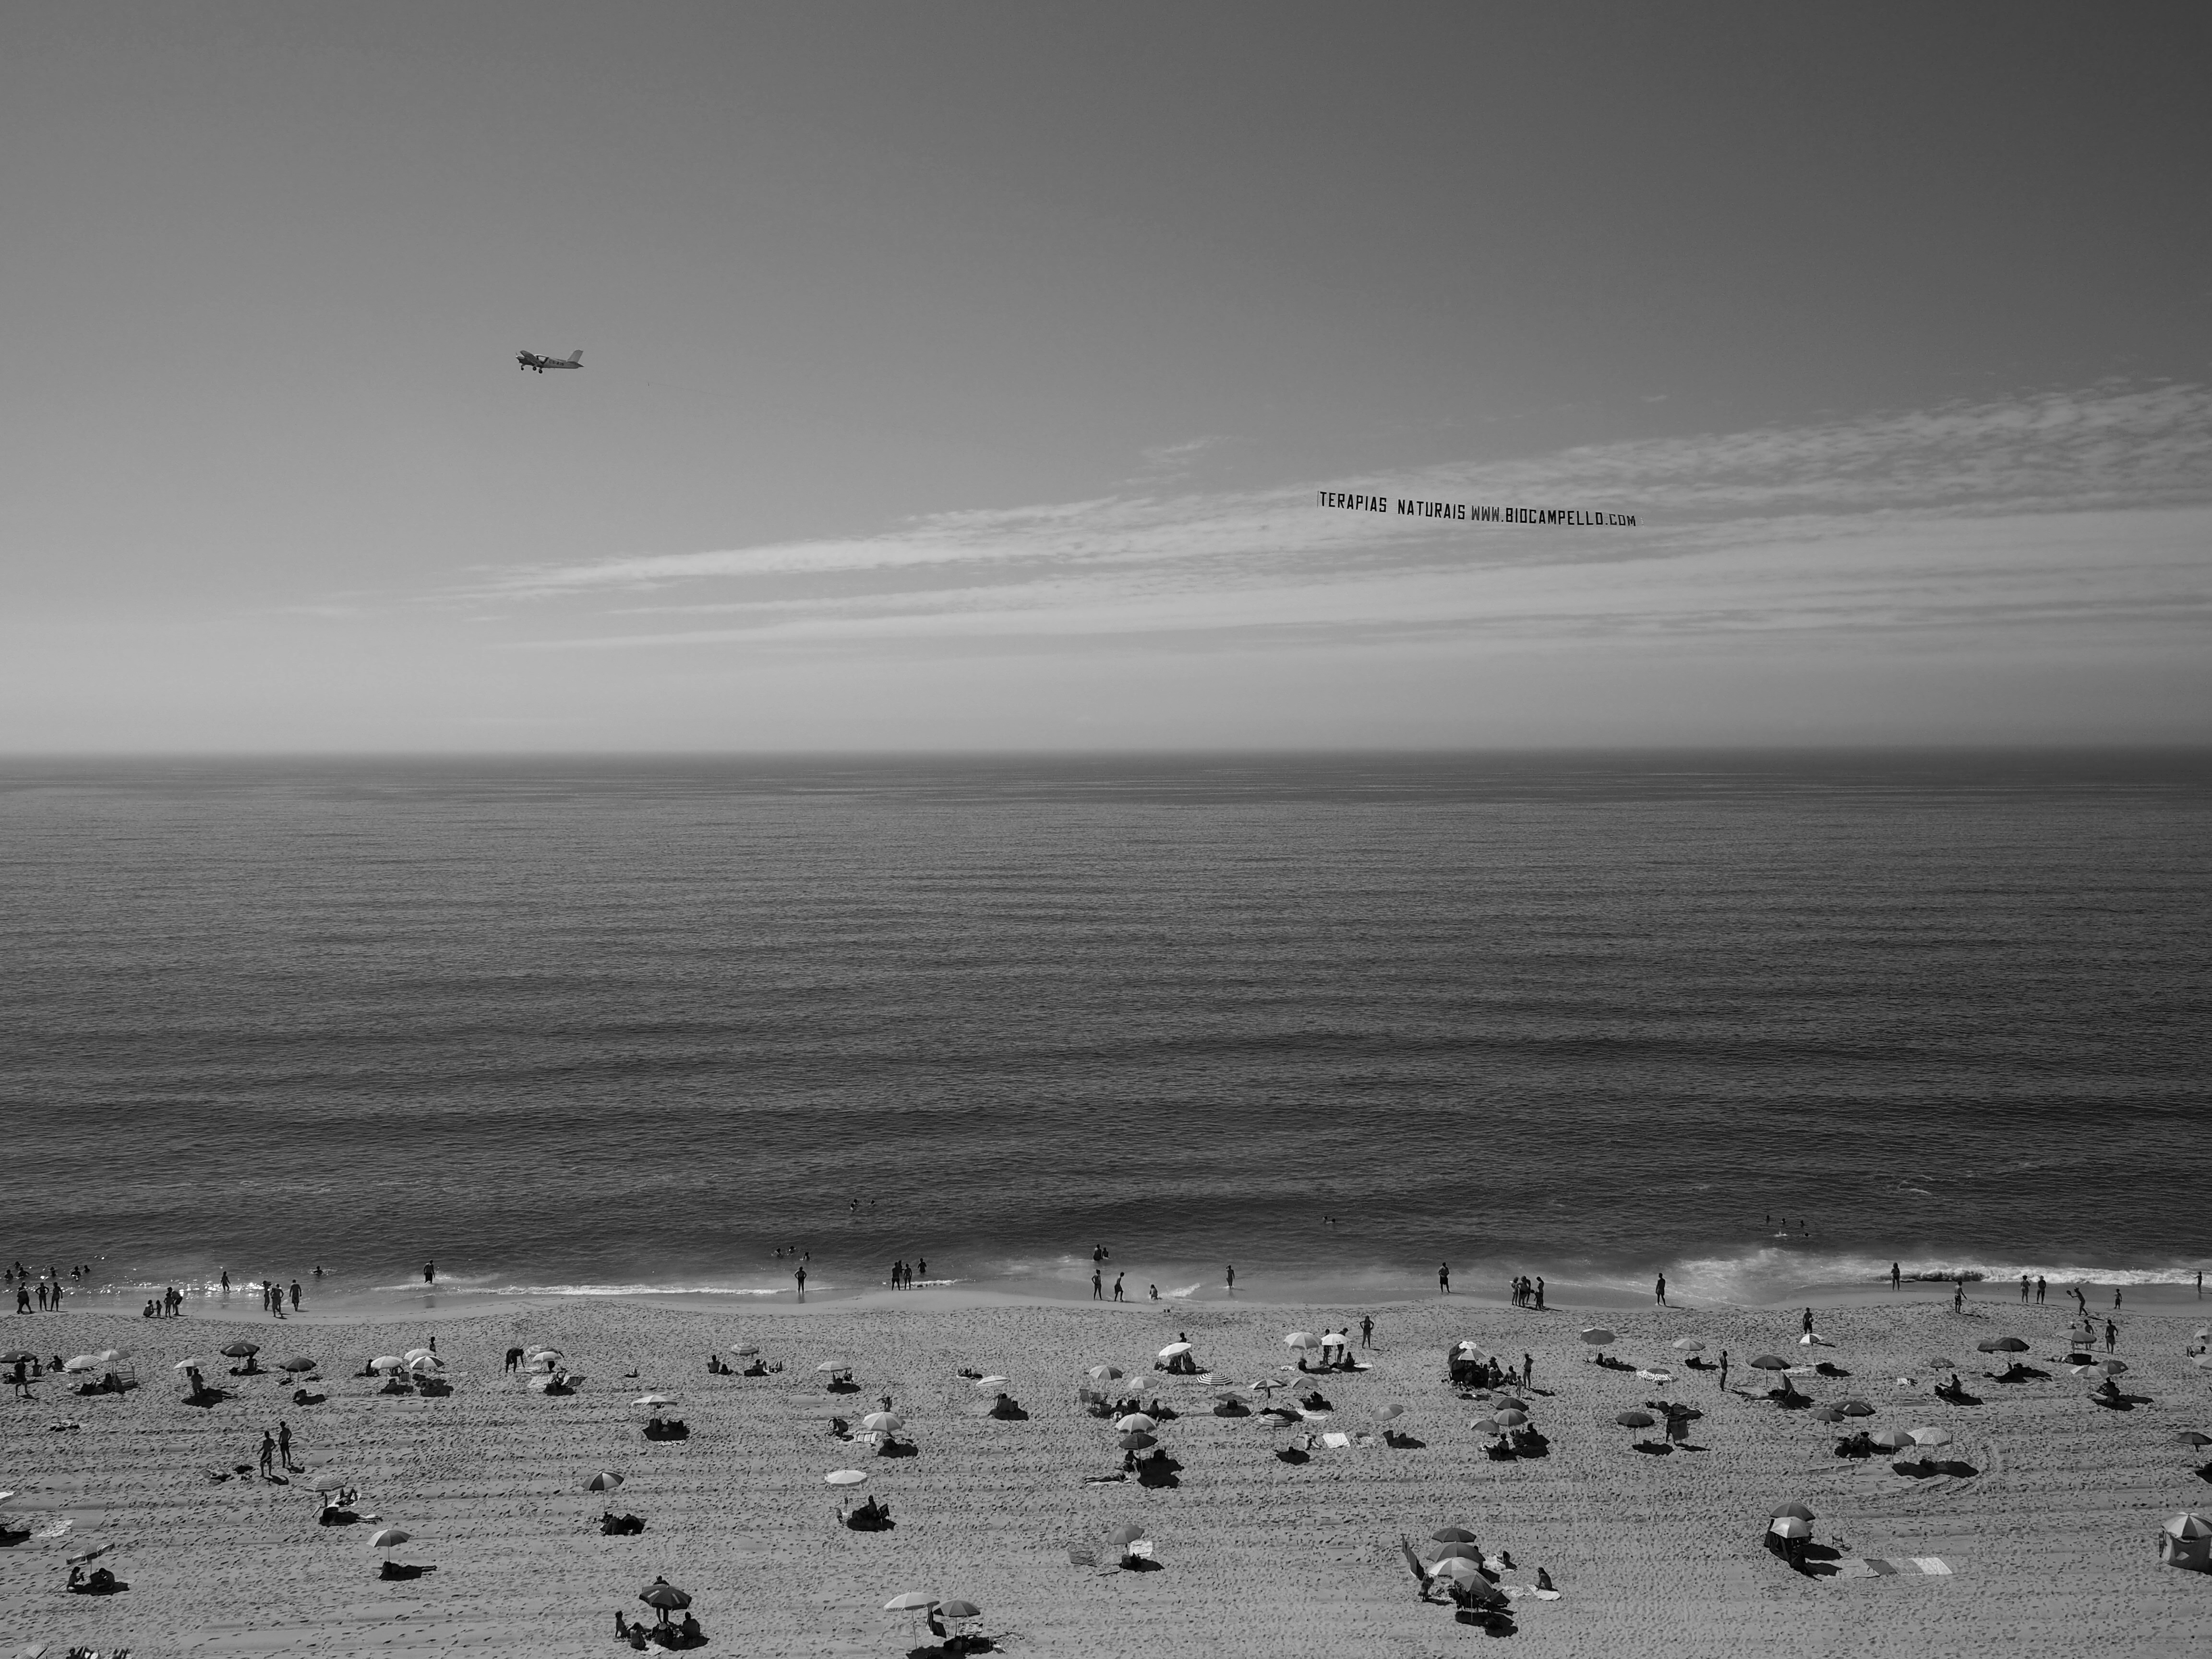
beach, sea, coast, sand, ocean, horizon, cloud, black and white, sun, white, photography, shore, wave, plane, monochrome, bw, olympus, omd, joolavinha, em10, therapy, monochrome photography, mudflat, atmospheric phenomenon